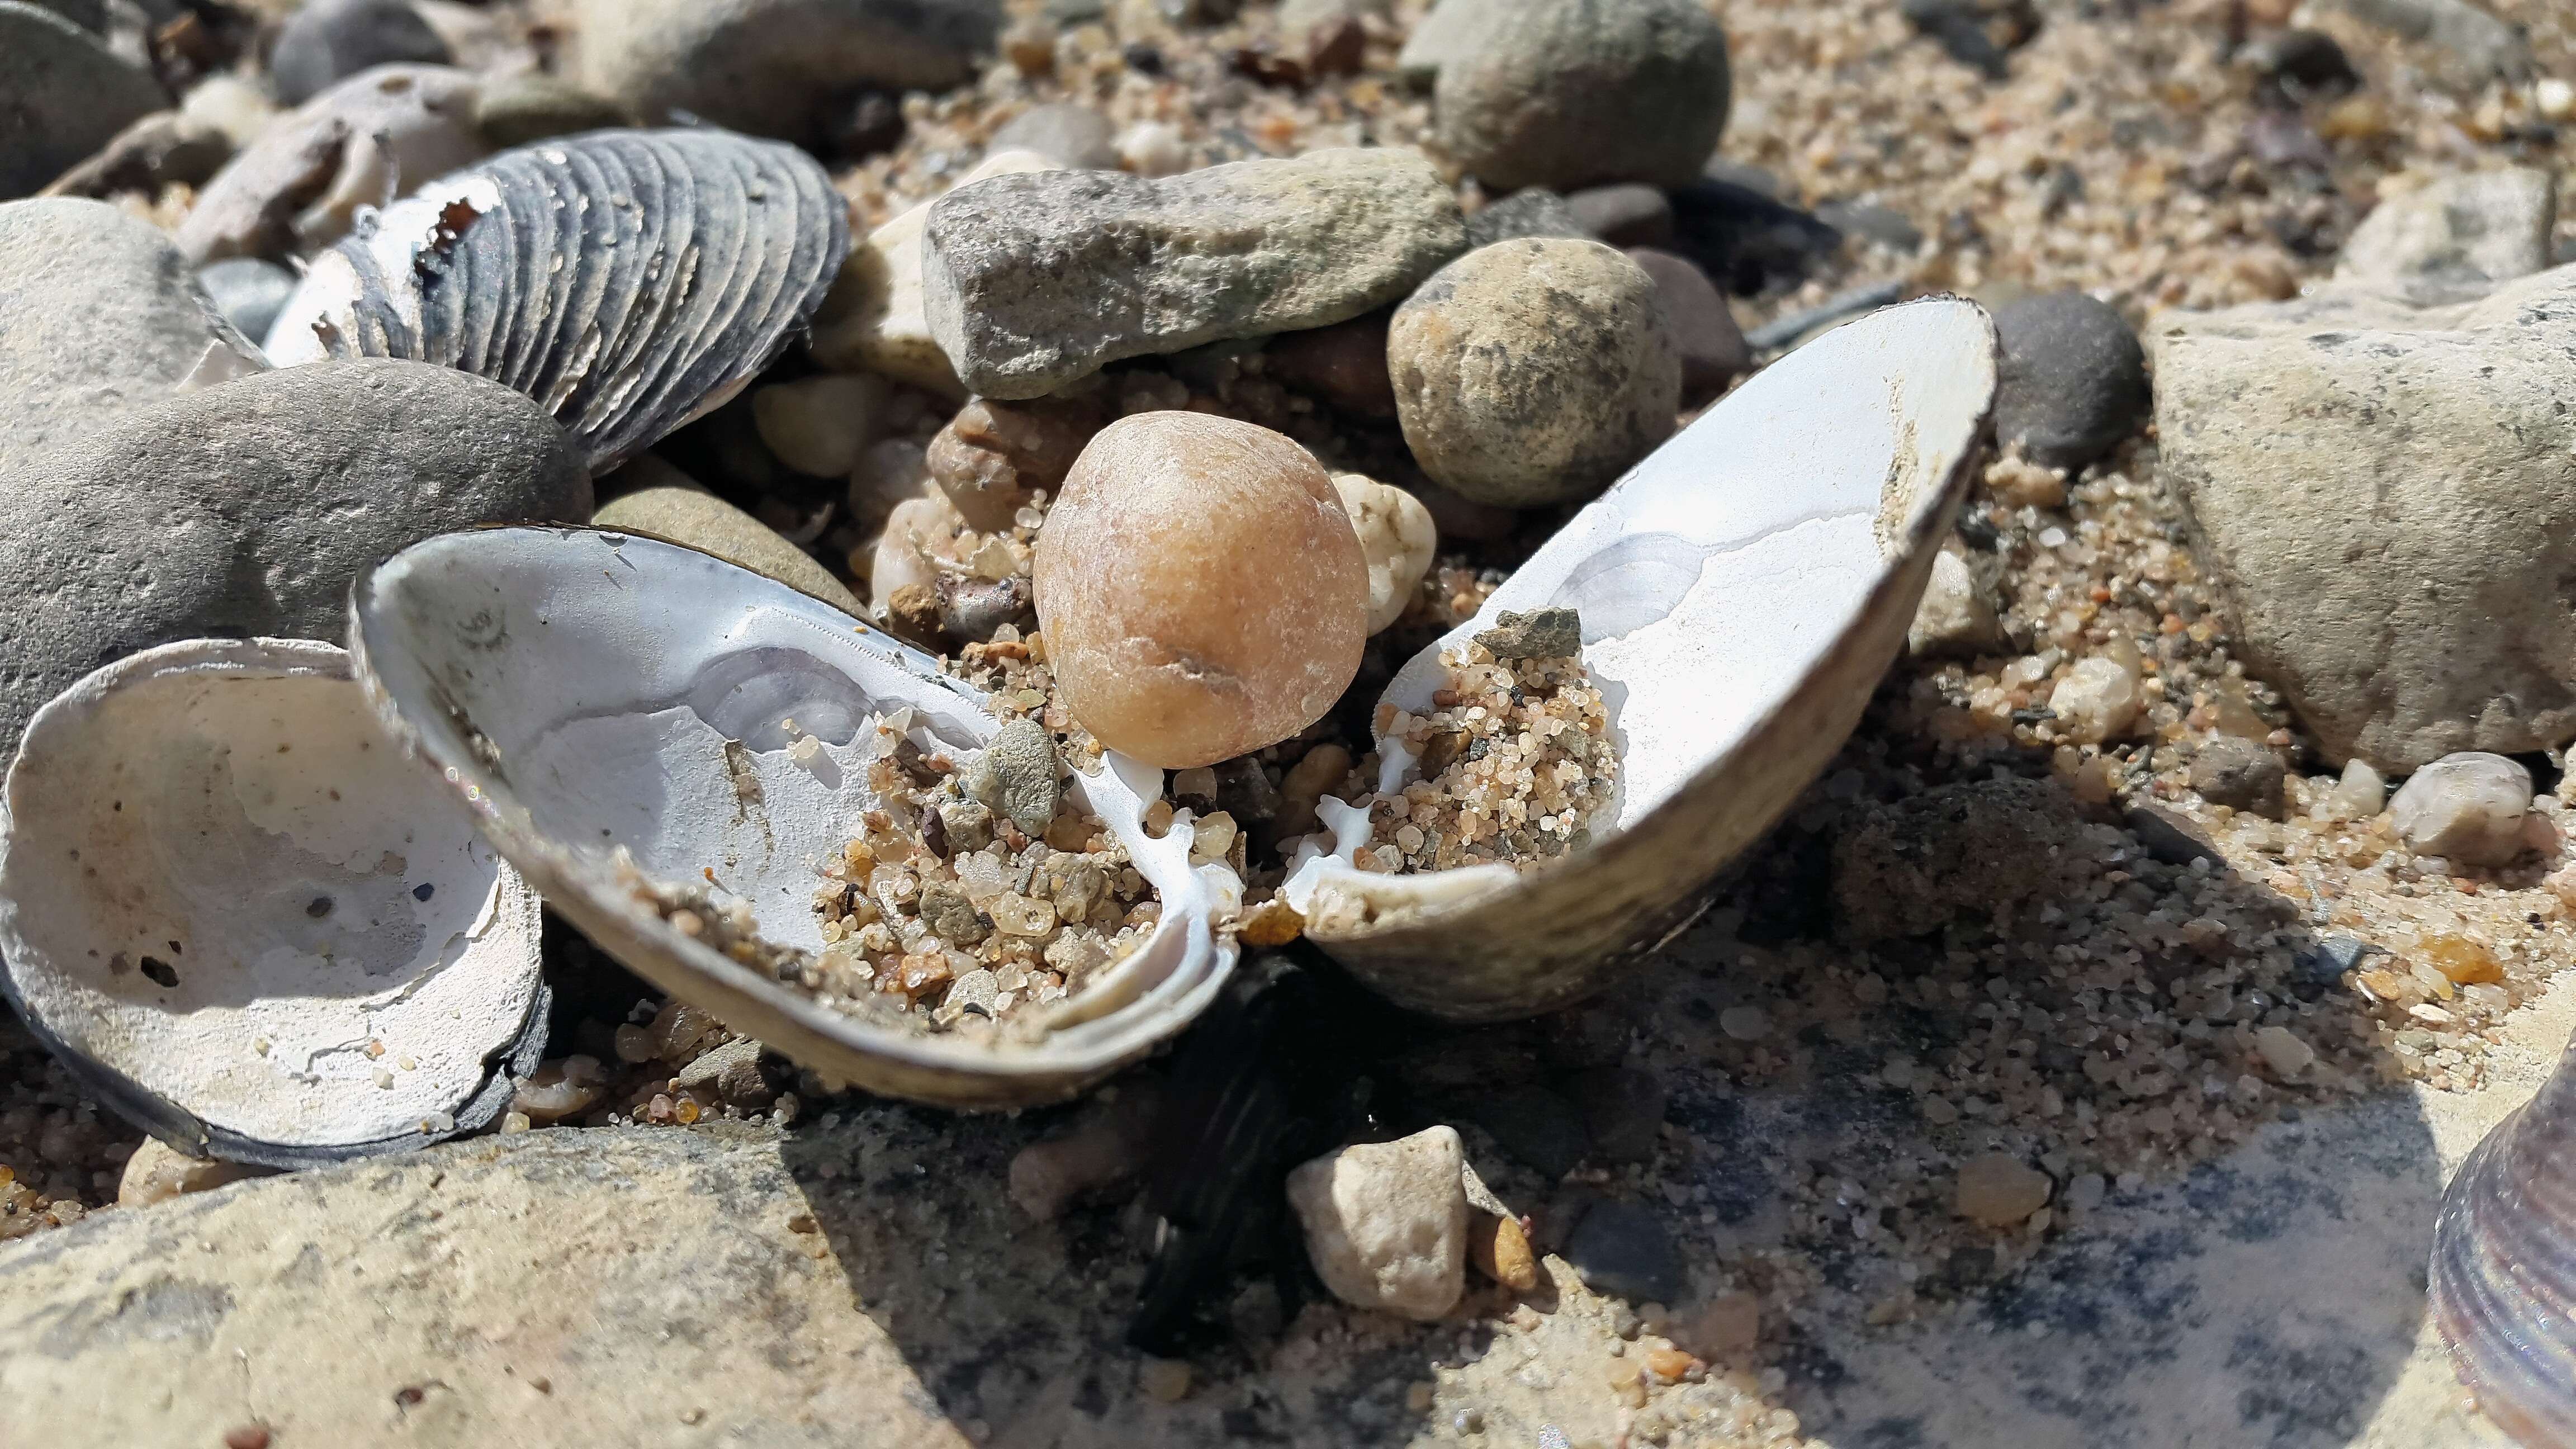
beach, sea, sand, rock, lake, summer, wildlife, food, oyster, seafood, fauna, material, shell, invertebrate, seashell, clam, cockle, mussels, clams oysters mussels and scallops